2006 Gaza cross-border raid

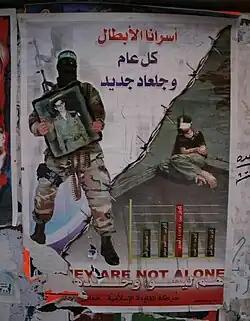
Gilad Shalit on Hamas poster, Nablus 7 May 2007

The 2006 Gaza cross-border raid, known by Palestinian militants as Operation Dispersive Illusion was an armed incursion carried out by seven or eight Gazan Palestinian militants on 25 June 2006 who attacked Israel Defense Forces (IDF) positions near the Kerem Shalom Crossing through an attack tunnel. In the attack, two IDF soldiers and two Palestinian militants were killed, four IDF soldiers were wounded, one of whom was Gilad Shalit, who was captured and taken to the Gaza Strip.